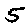
Label: 5